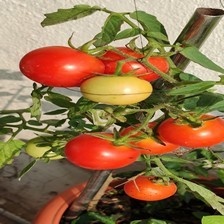
Label: tomato